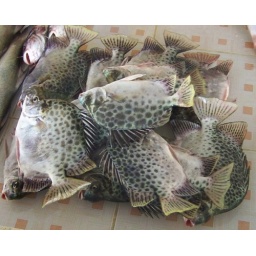
not sure what kind of fish these are in the market of Ha Tein